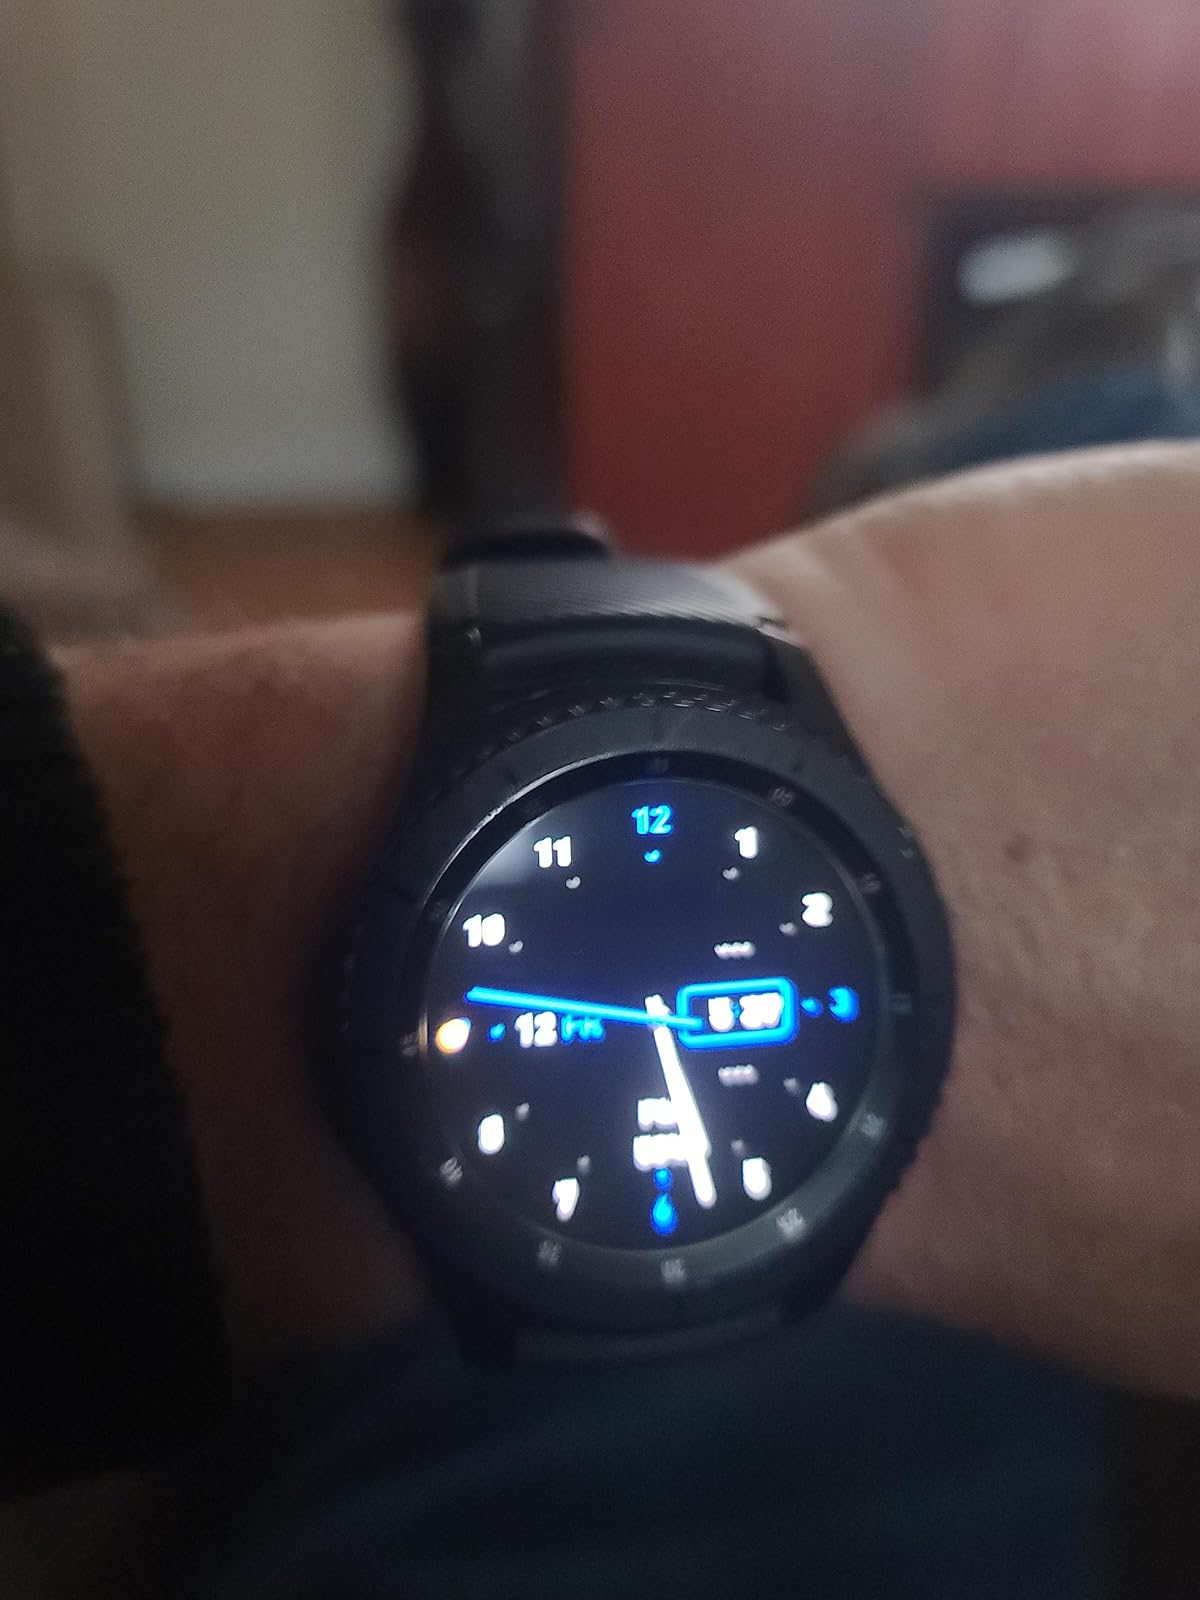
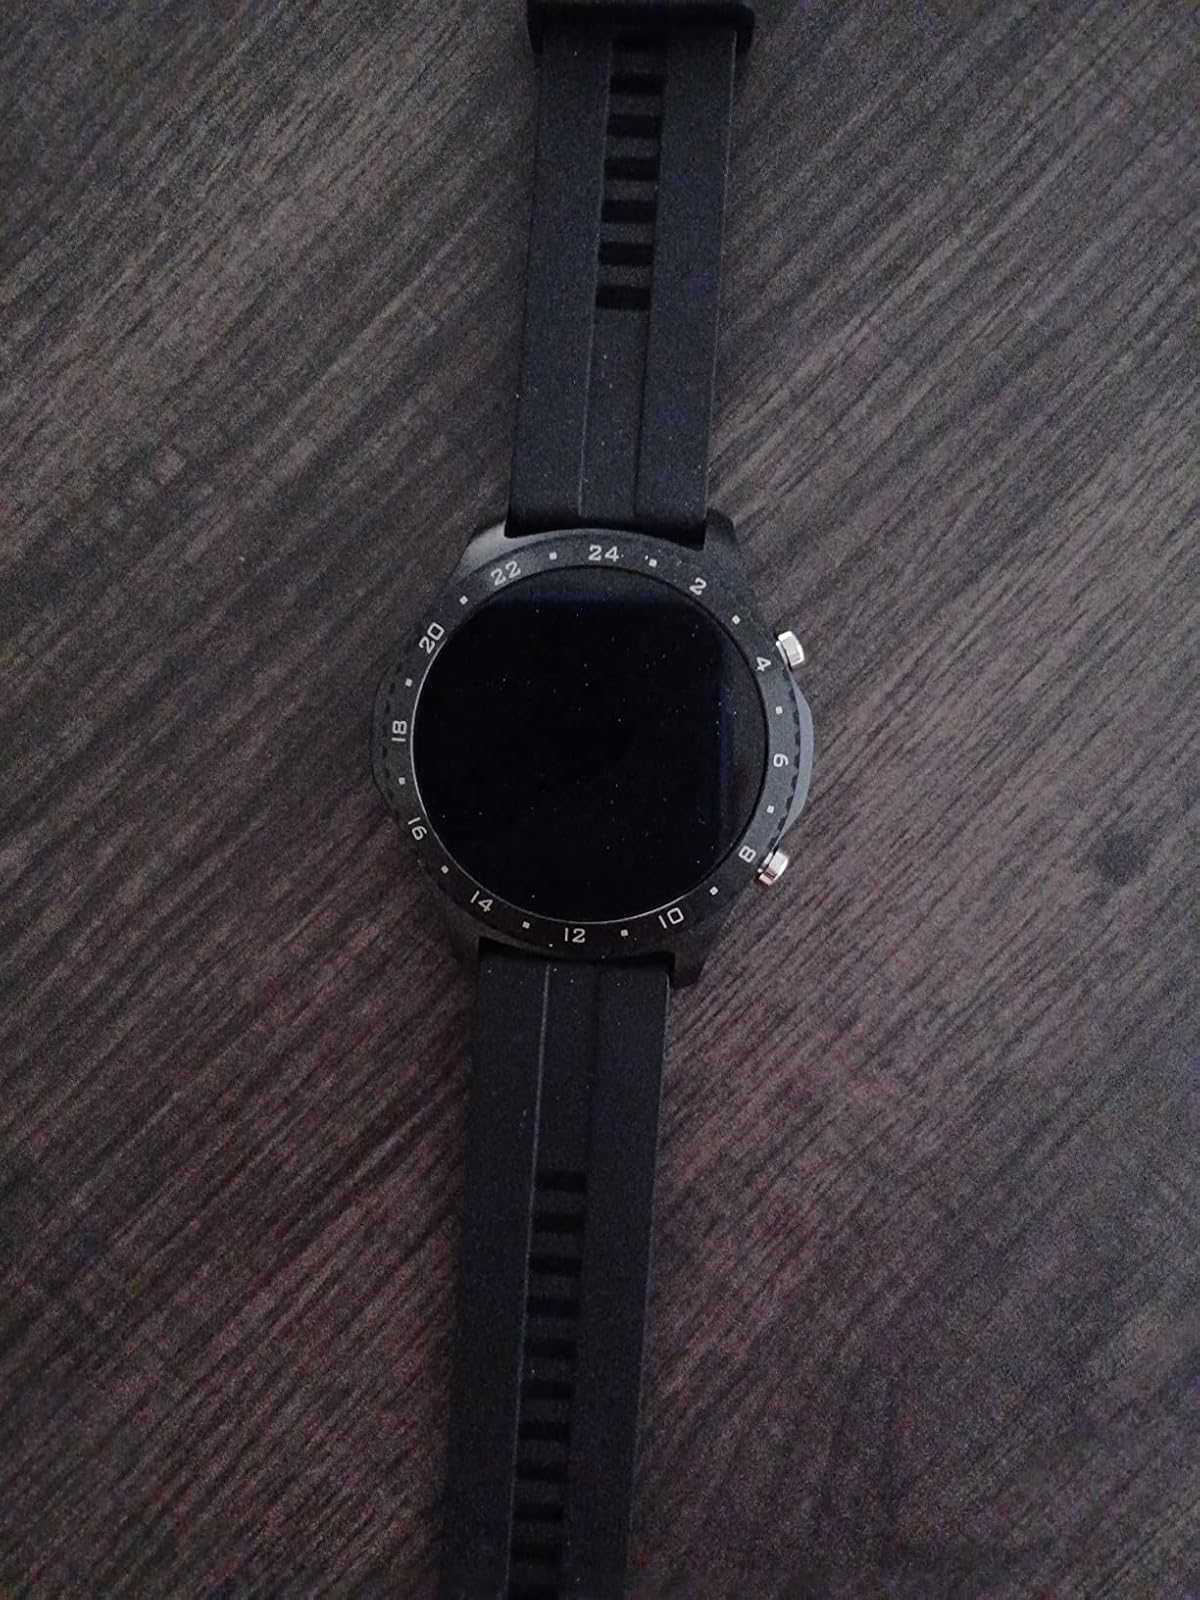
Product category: smartwatch
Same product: no